Spanish Texas

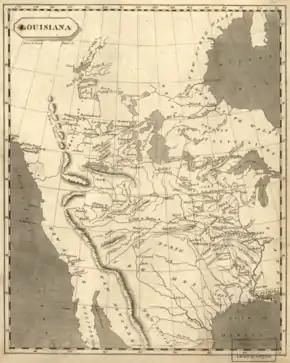
The Louisiana Territory and Texas in 1804

In 1799, Spain gave Louisiana back to France in exchange for the promise of a throne in central Italy. Although the agreement was signed on October 1, 1800, it did not go into effect until 1802. The following year, Napoleon sold Louisiana to the United States. Many of the Spaniards who had moved to the colony left for Texas, Florida, or other Spanish-held lands. The original agreement between Spain and France had not explicitly specified the borders of Louisiana, and the descriptions in the documents were ambiguous and contradictory. Even when both territories had been under Spanish control, there was disagreement on where the border should be. In 1793, the King of Spain decided that there was no need to move the boundary from Natchitoches to the Sabine River, as had been recommended by some Frenchmen.